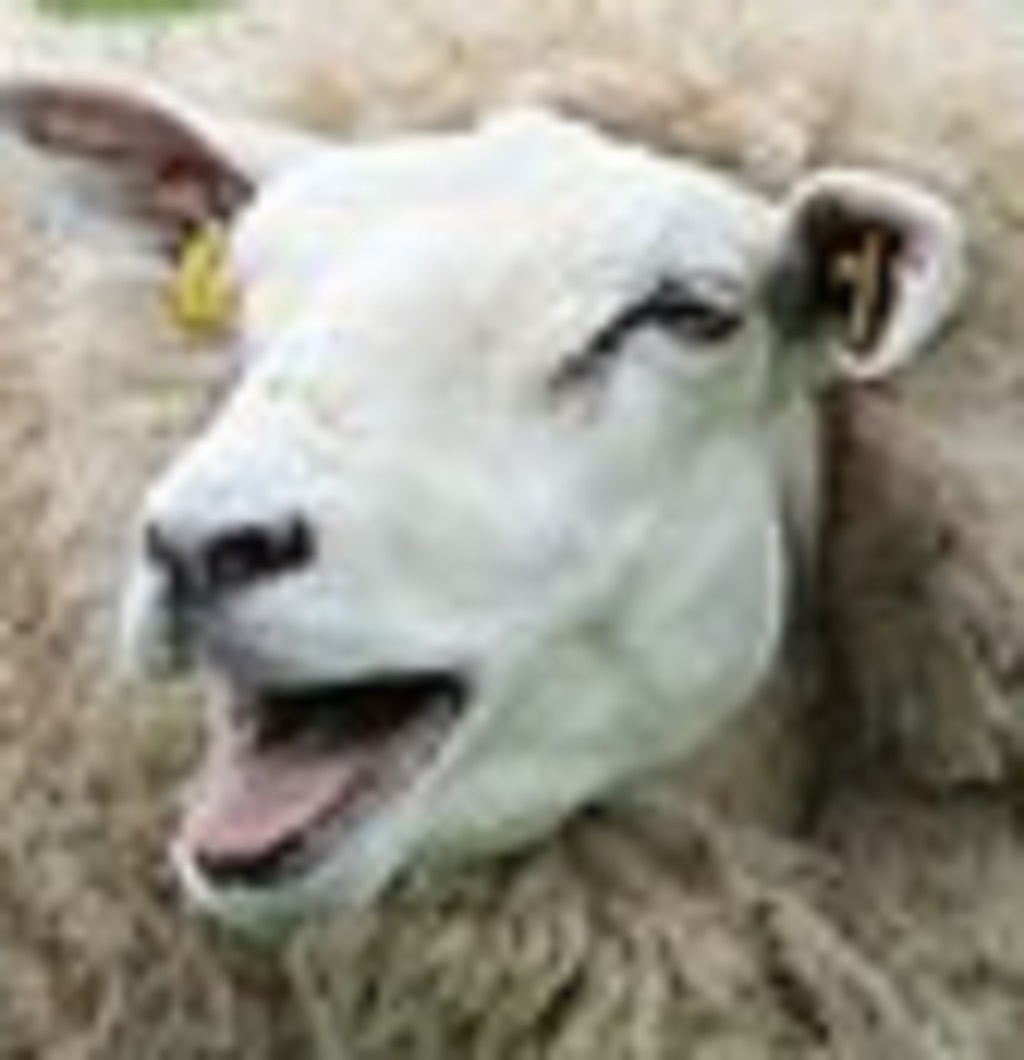
Label: no pain